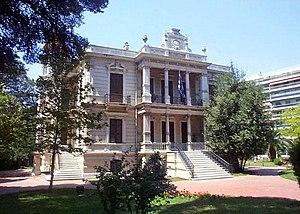
La ville grecque de Thessalonique, anciennement Salonique, a abrité jusqu'à la Seconde Guerre mondiale une très importante communauté juive d'origine initialement romaniote, mais devenue au fil du temps majoritairement sépharade. C'est le seul exemple connu d'une ville de diaspora de cette taille ayant conservé une majorité juive pendant plusieurs siècles. Arrivés pour la plupart à la suite de l'expulsion des Juifs d'Espagne de 1492, les sépharades sont indissociablement liés à l'histoire de Thessalonique et le rayonnement de cette communauté tant sur le plan culturel qu'économique s'est fait sentir sur tout le monde sépharade. La communauté a connu un âge d'or au XVIᵉ siècle puis un déclin relatif jusqu'au milieu du XIXᵉ siècle, époque à partir de laquelle elle a entrepris une importante modernisation aussi bien économique que cultuelle. La ville reçoit l'appellation de « Jérusalem des Balkans ».
La Villa Mordoch est une villa historique de Thessalonique, en Grèce, située sur l'avenue Vasilissis Olgas.